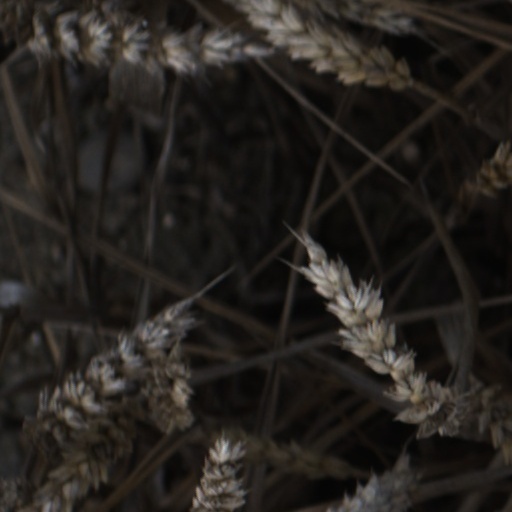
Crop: wheat